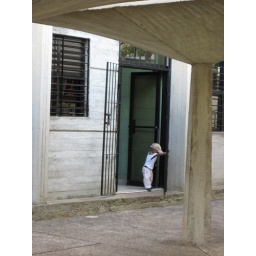
Outside was a little boy in charge of the front door to the church library.